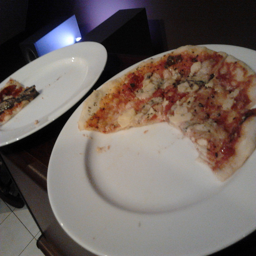
A plate with a half eaten pizza on it
A plate shown with a partially eaten pizza on it.
two plates with pizza one has one piece and the other has a few pieces left on it
Two plates on a counter with missing slices of pizza.
A partially eaten pizza on a white platter.